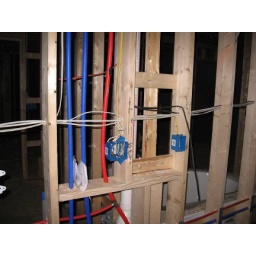
This is a close up on the electric and pipes in the wall between the kitchen and master closet/ master bathroom.